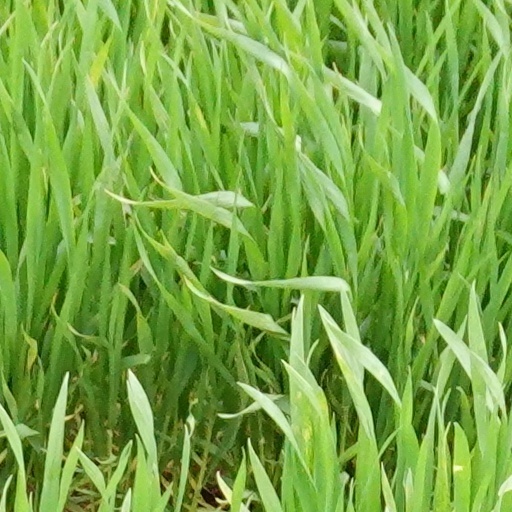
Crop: wheat